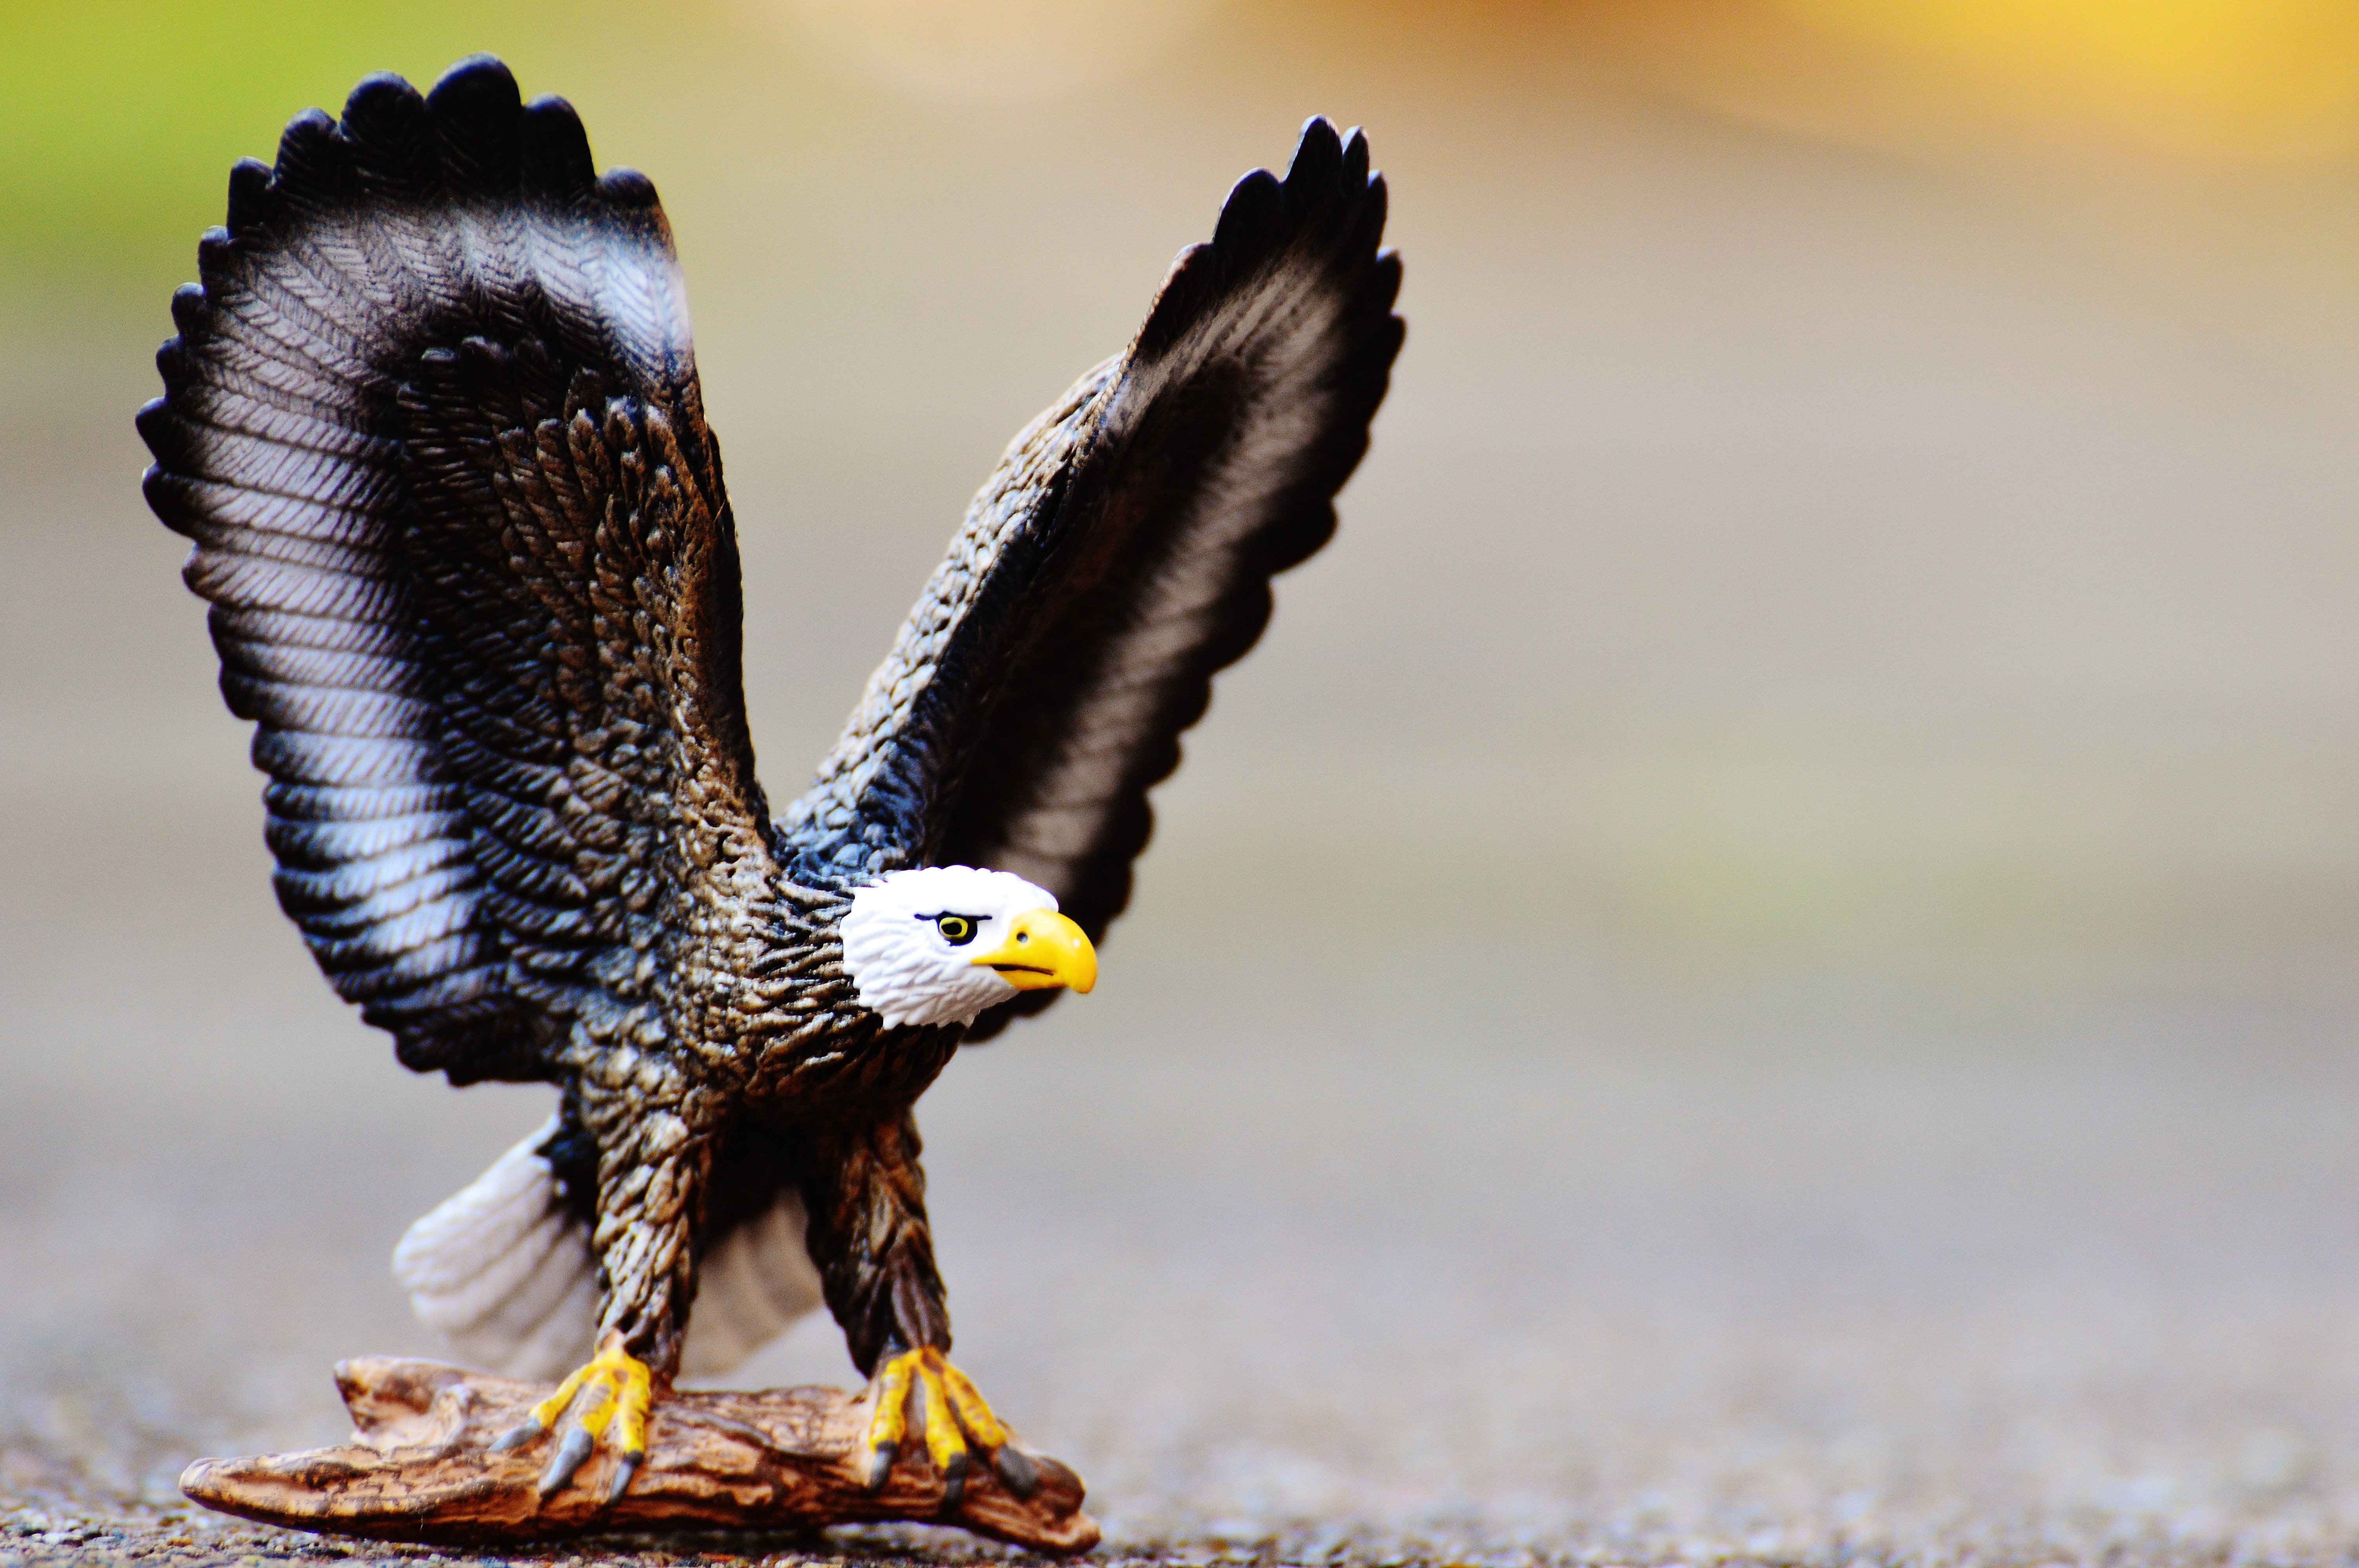
bird, wing, wildlife, beak, eagle, fauna, raptor, bird of prey, bald eagle, close up, figure, toys, vertebrate, falcon, adler, accipitriformes